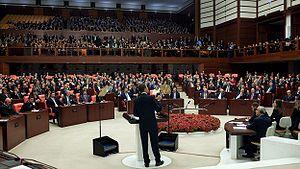
La Grande Assemblée nationale de Turquie est le Parlement monocaméral de la République de Turquie, composé de 600 députés.
Les élections législatives turques de 2011 se sont tenues le 12 juin 2011, afin d'élire les cinq cent cinquante députés de la 23ᵉ législature de la Grande Assemblée nationale. Il s'agit du premier scrutin tenu à terme depuis 1977.